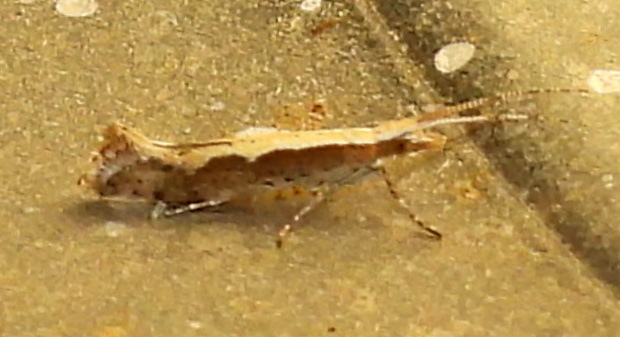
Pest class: diamondback_moth